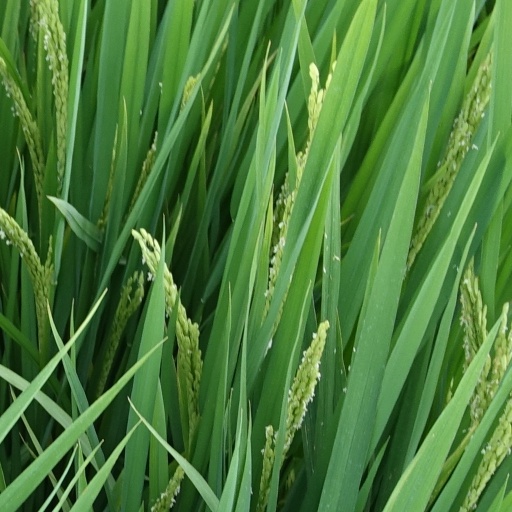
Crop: rice